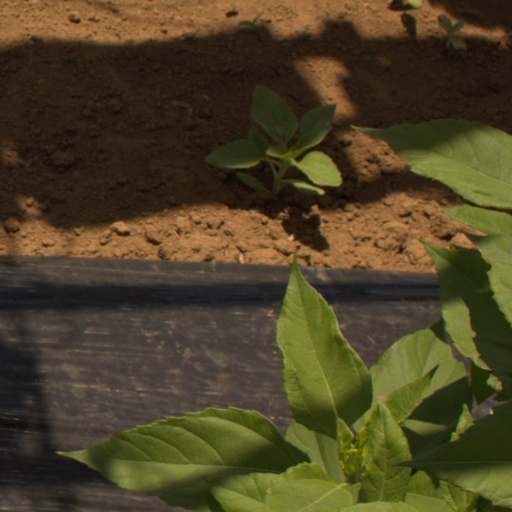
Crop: Jerusalem artichoke